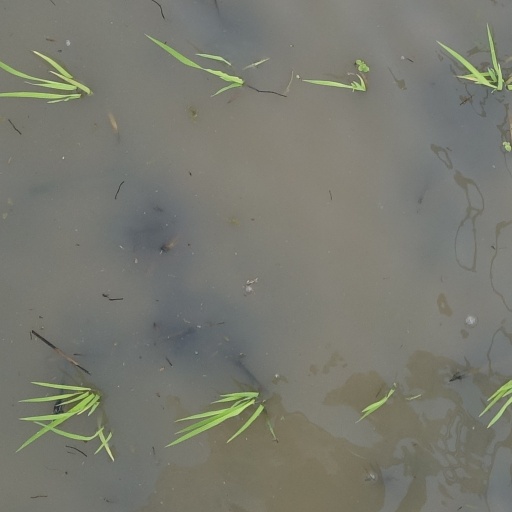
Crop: rice